Tracey Emin

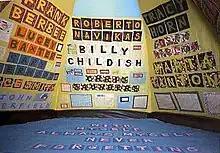
"Everyone I Have Ever Slept With 1963–1995" by Tracey Emin (1995). An interior view of the work.

In 1995, Freedman curated the show "Minky Manky" at the South London Gallery. Emin has said,